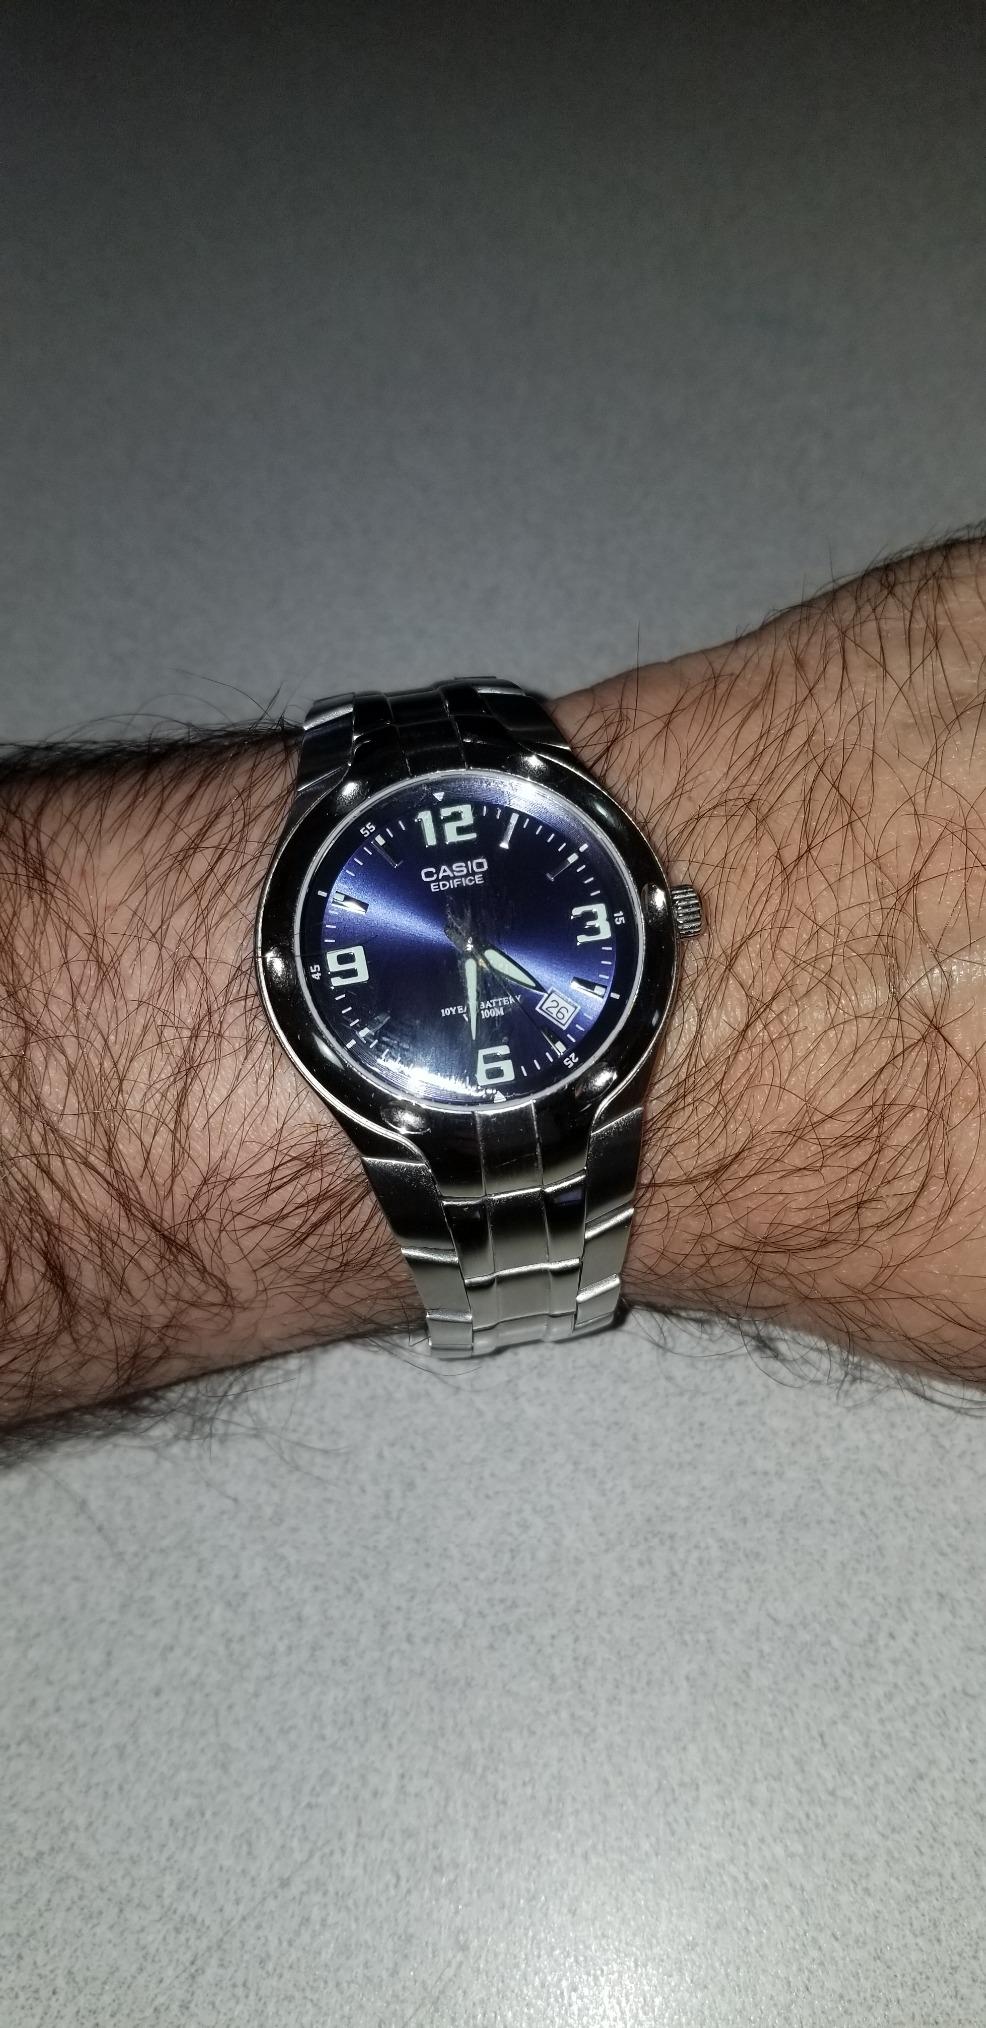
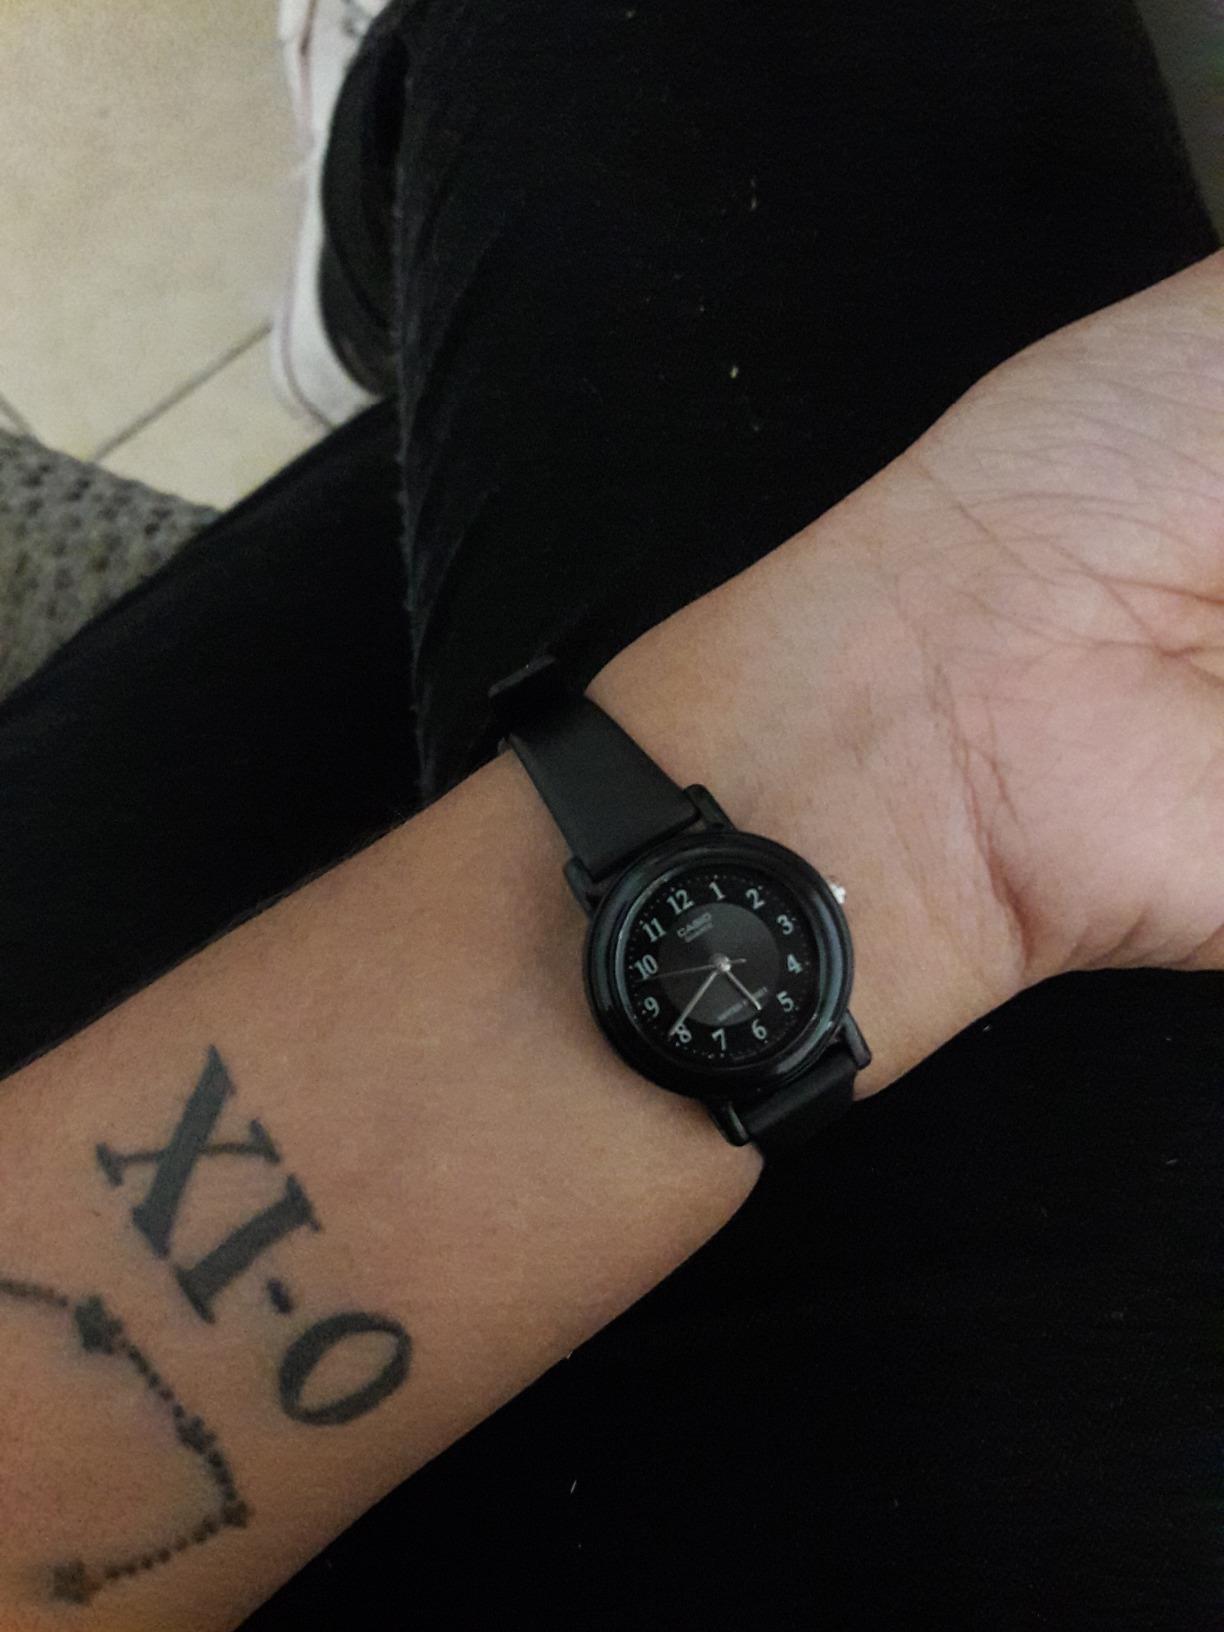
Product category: accessories_watch
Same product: no